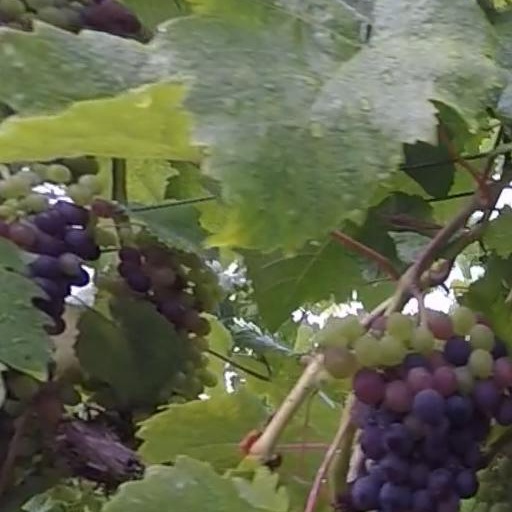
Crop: grape